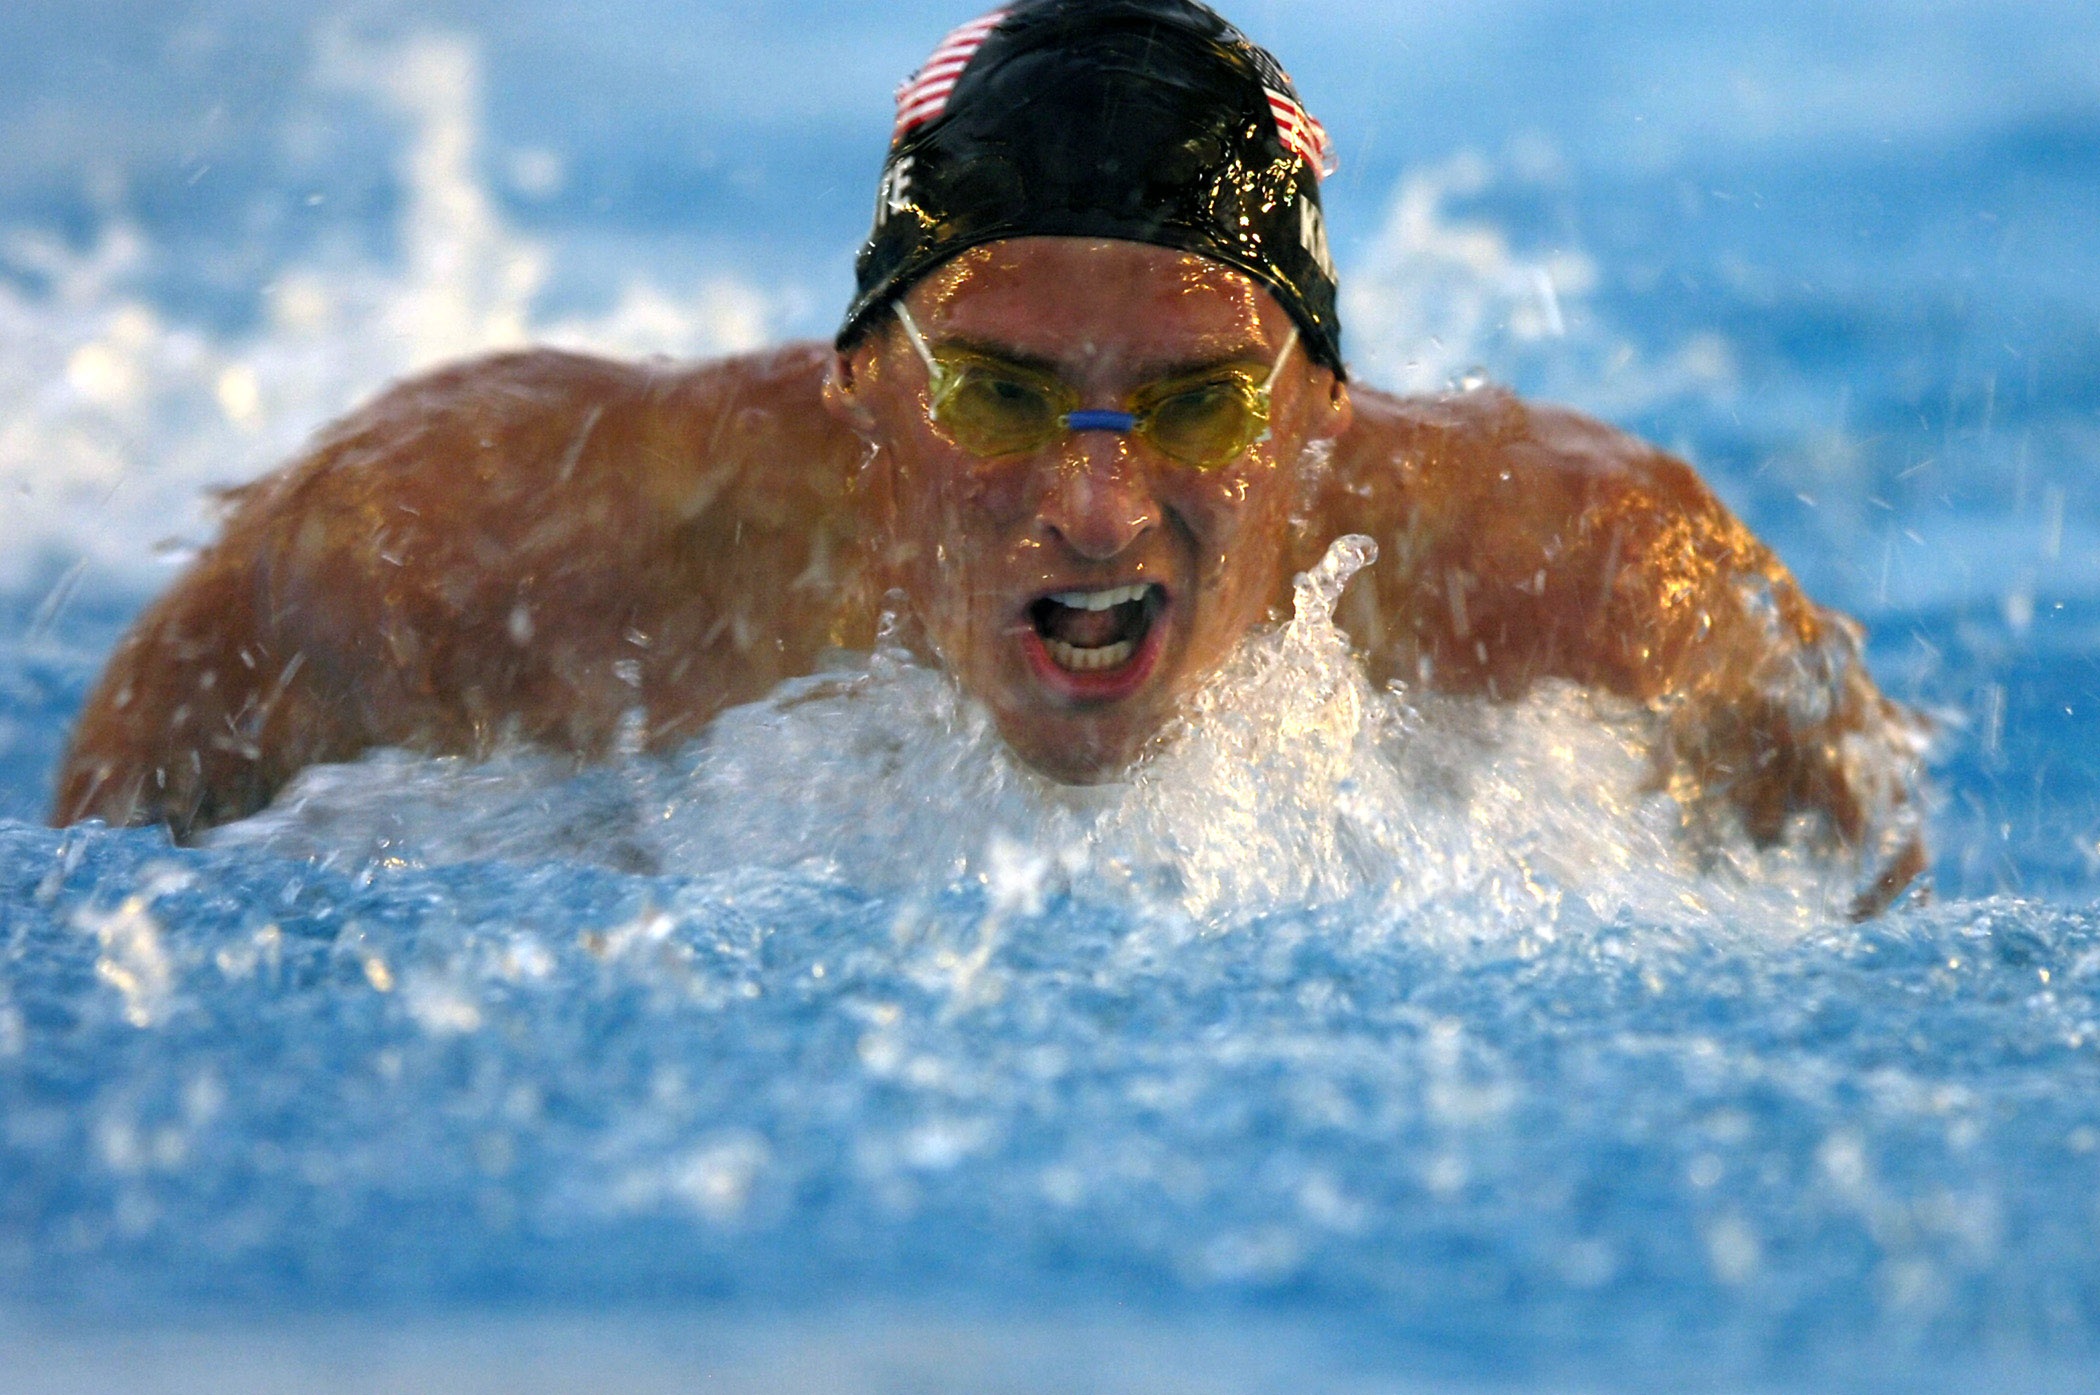
water, recreation, pool, swim, butterfly, swimming, swimmer, race, competition, sports, athlete, water sport, outdoor recreation, breaststroke, individual sports, freestyle swimming